HTC Rhyme

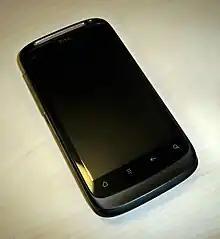
Critics panned the Rhyme for being too similar to the HTC Desire S (pictured)

The HTC Rhyme received mostly positive reviews. The performance of its 1 GHz single-core processor was considered responsive, but some reviewers encountered occasional lag when launching applications. The updated Sense 3.5 interface was praised for its cleaner home screen layout in comparison to other HTC phones, and its new ability to add and remove pages from the screen—but Engadget's Lydia Leavitt still criticized the Rhyme for containing too many miscellaneous HTC apps and widgets alongside Verizon's "crapware" applications. However, she complimented the carrier for its less intrusive presence on the Rhyme in comparison to past devices. The Rhyme's overall design was complimented by Engadget for being "almost as delicious as it sounds" and easy to grip. CNET considered the Rhyme's build to be compact and "luxurious", but felt that its other color options should have been made available in the U.S. as well to broaden its appeal beyond women. The Rhyme's 5-megapixel camera was shown to perform better in daylight environments and produce images and video of a decent quality.